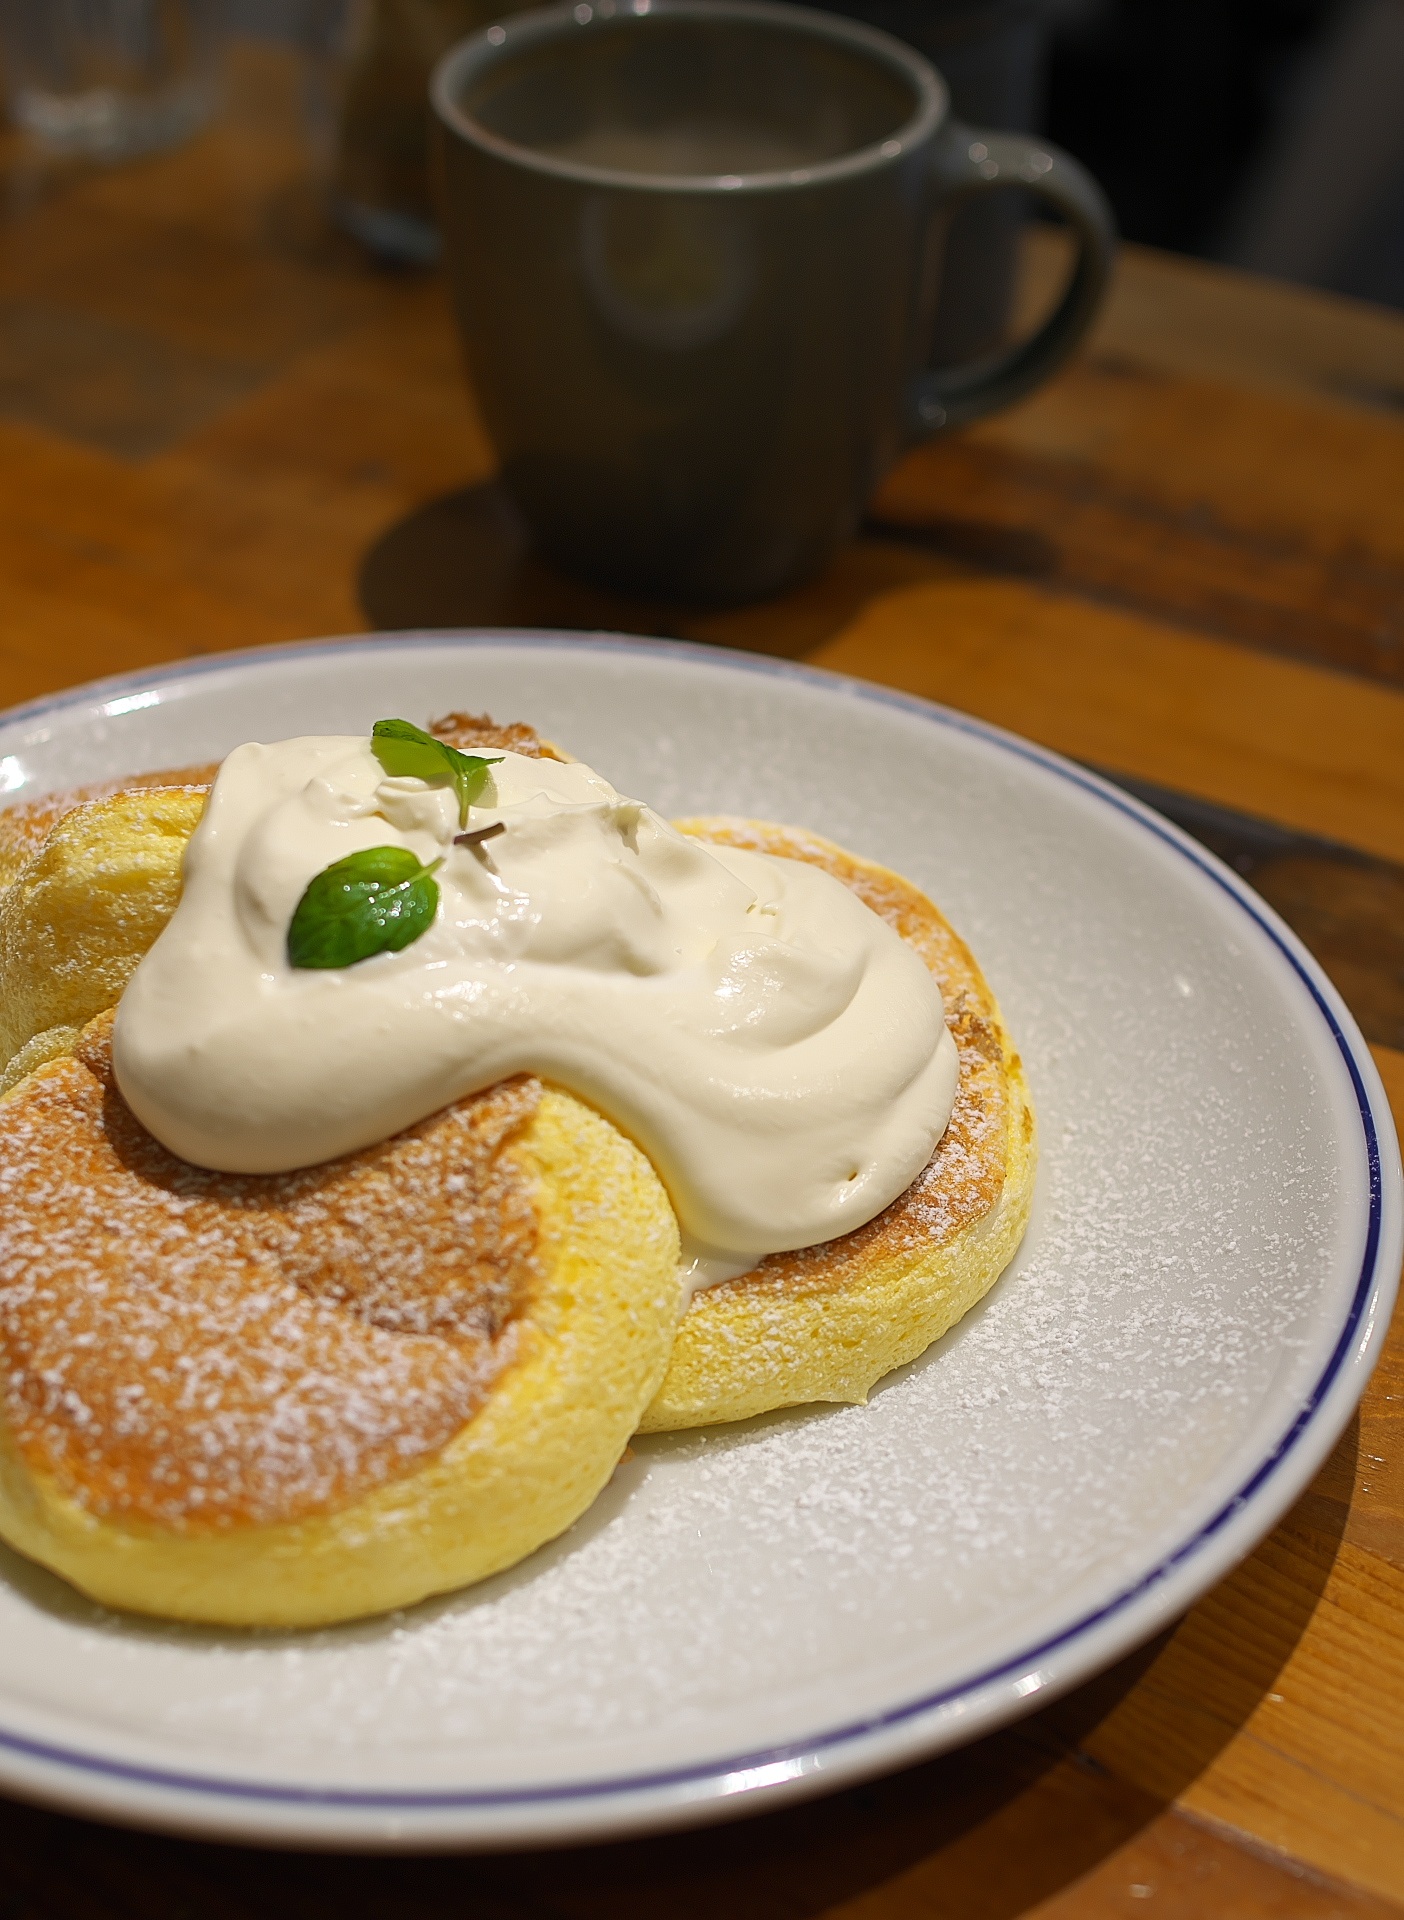
dish, meal, food, produce, breakfast, dessert, cuisine, pancake, flavor, suites, flippers